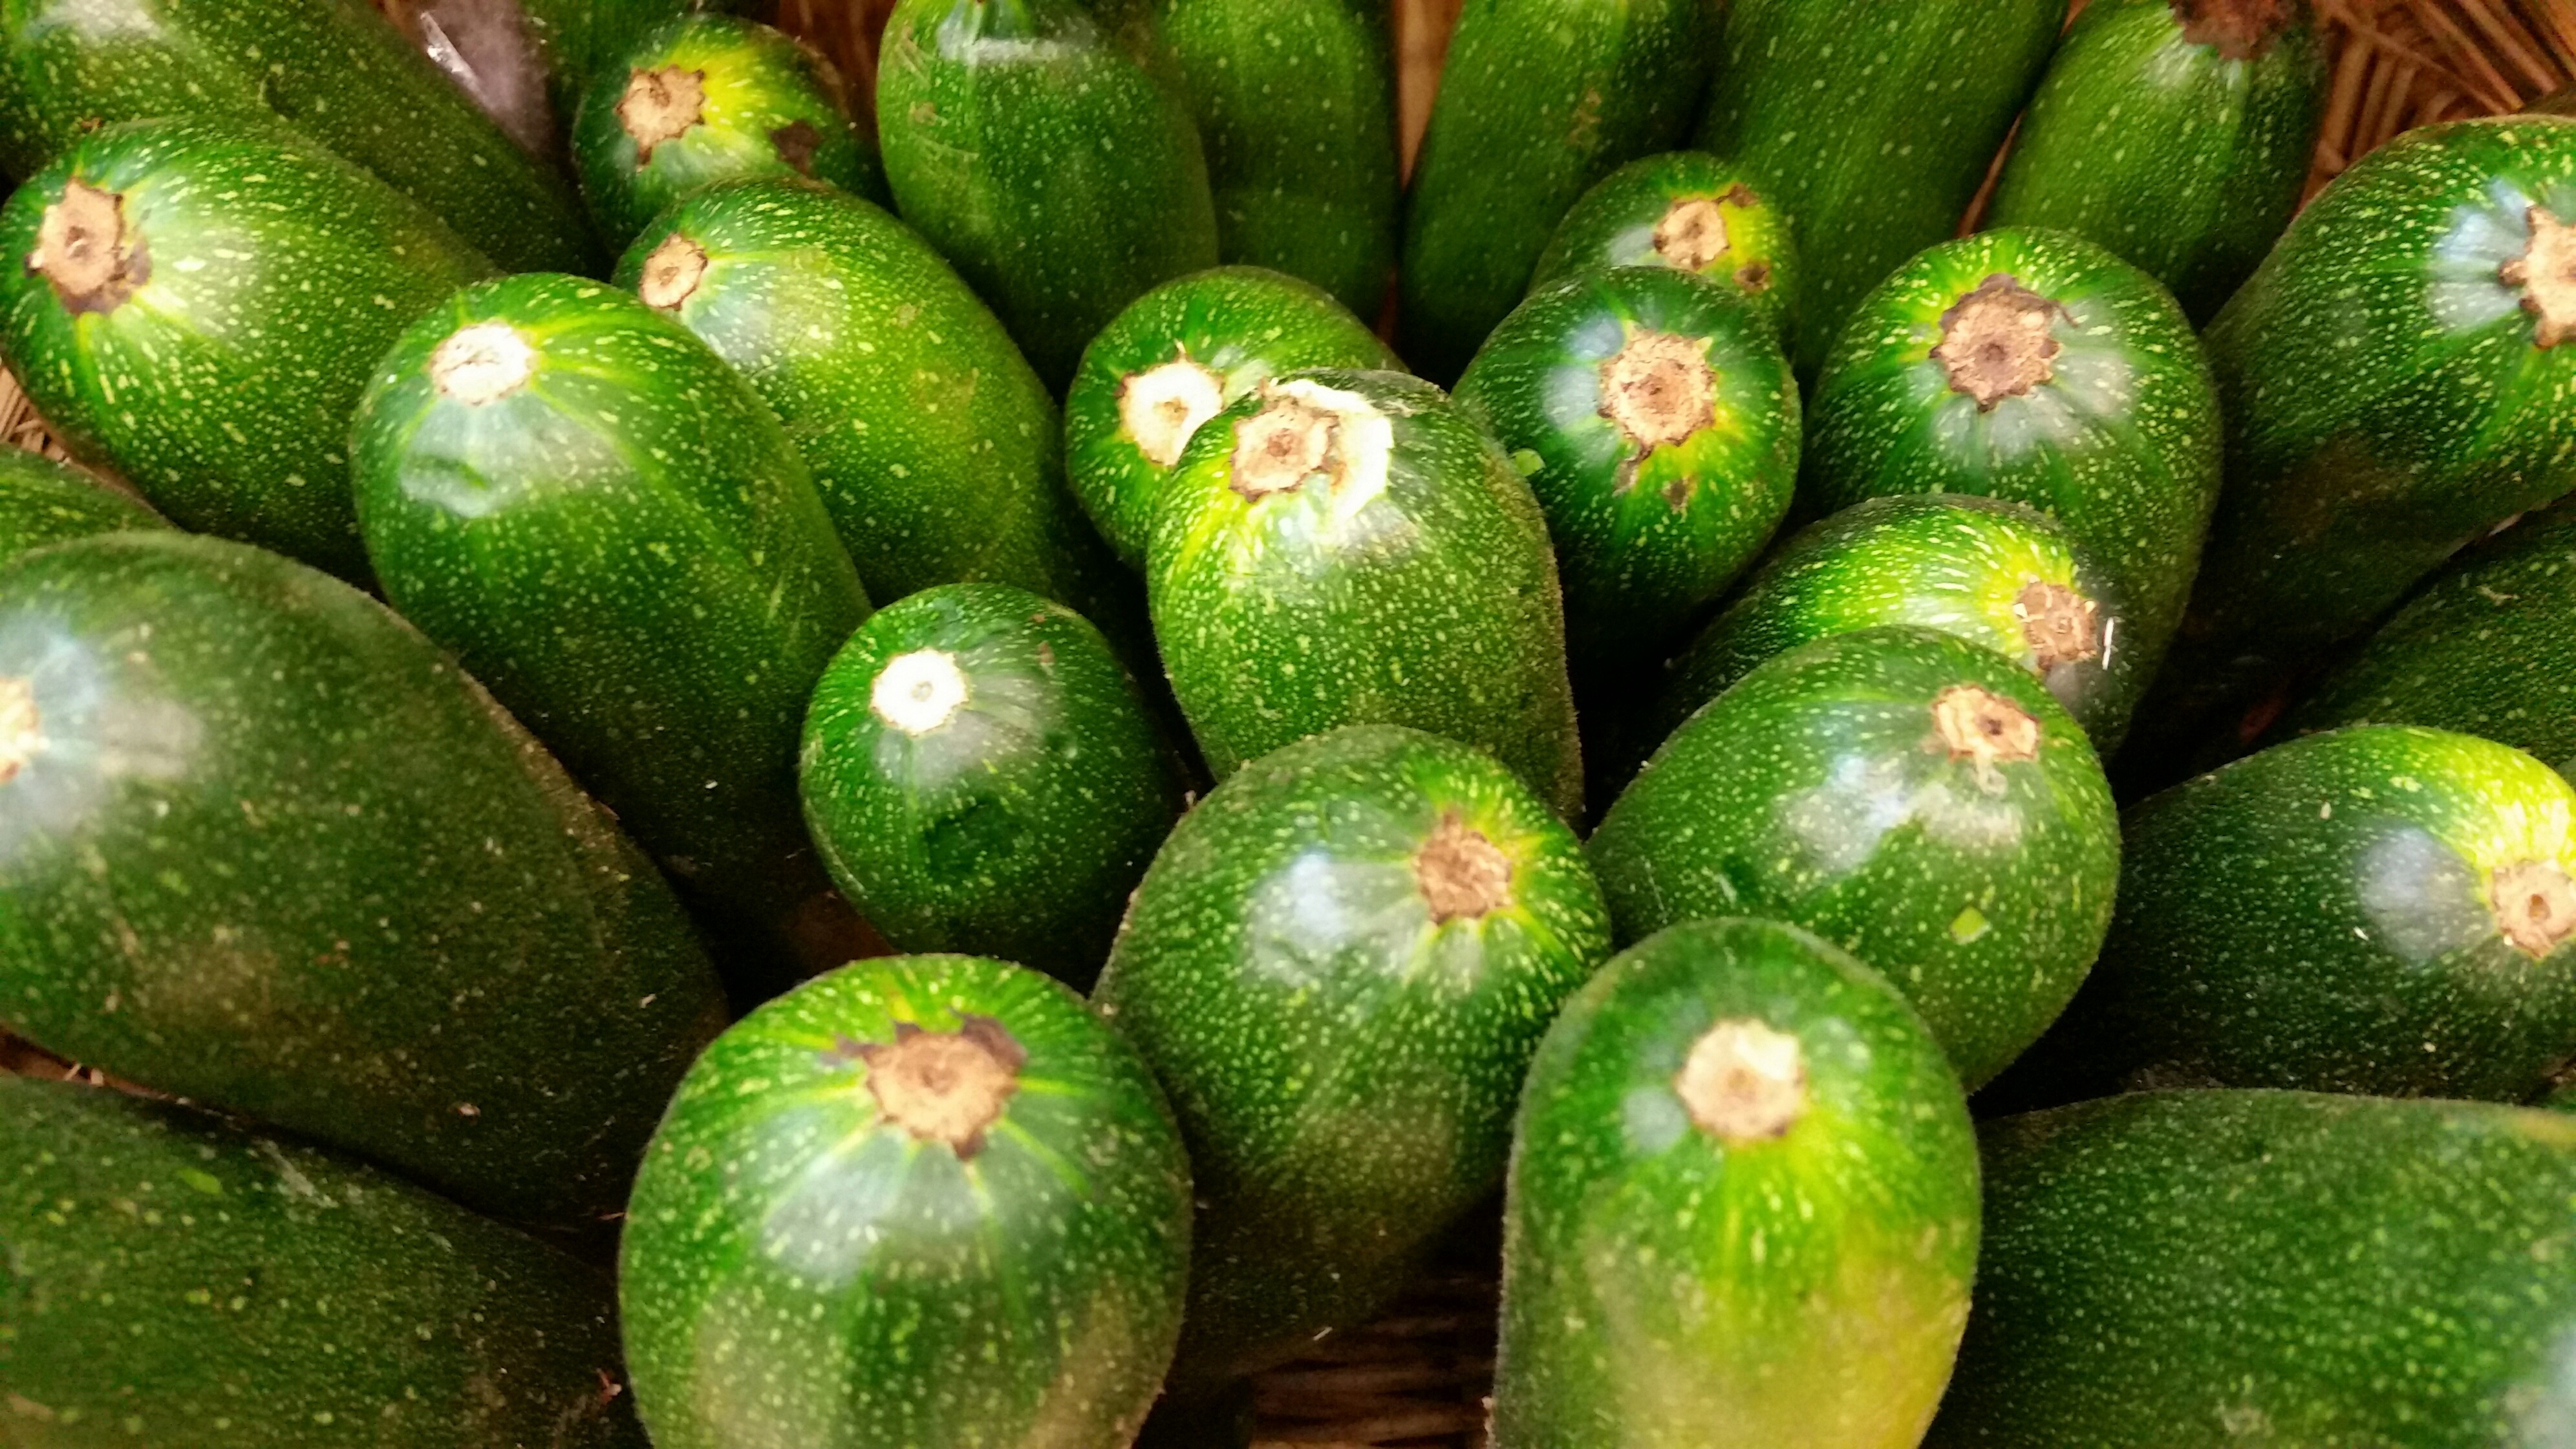
plant, fruit, food, green, produce, vegetable, zucchini, bio, flowering plant, land plant